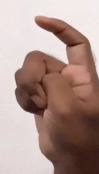
ASL sign: X